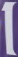
Number: 1